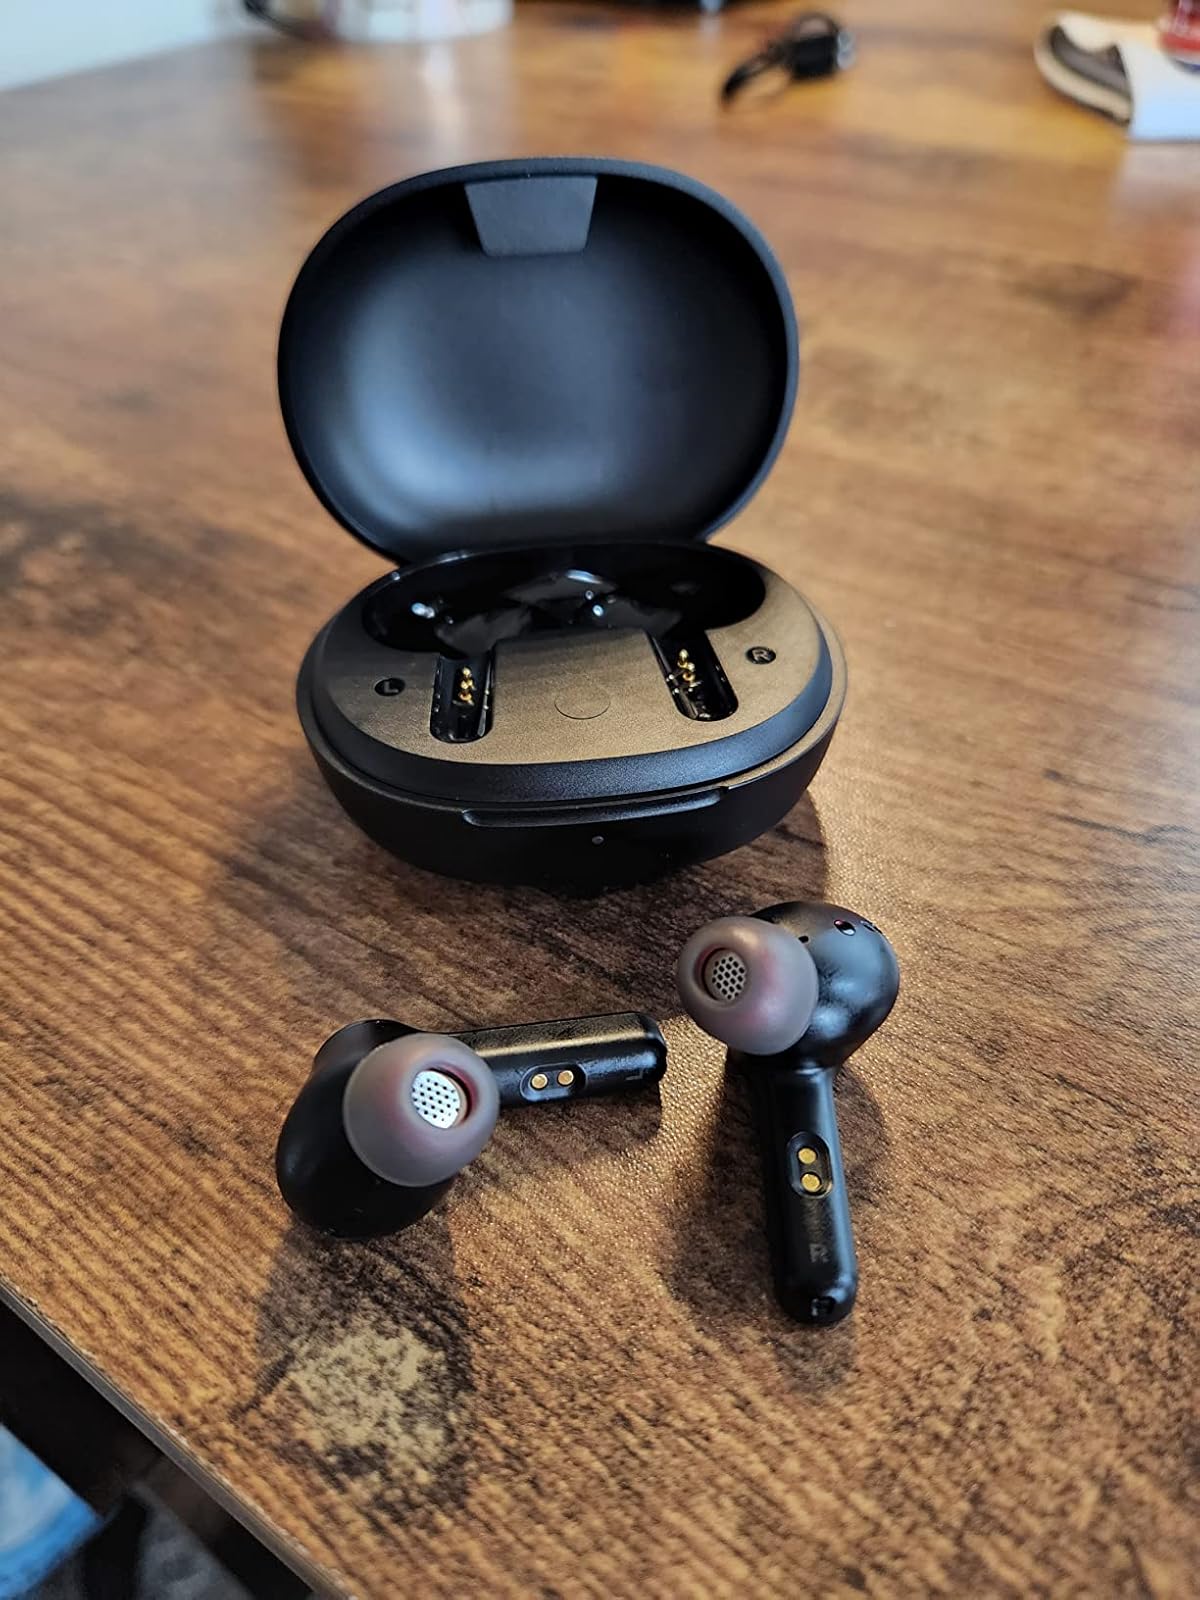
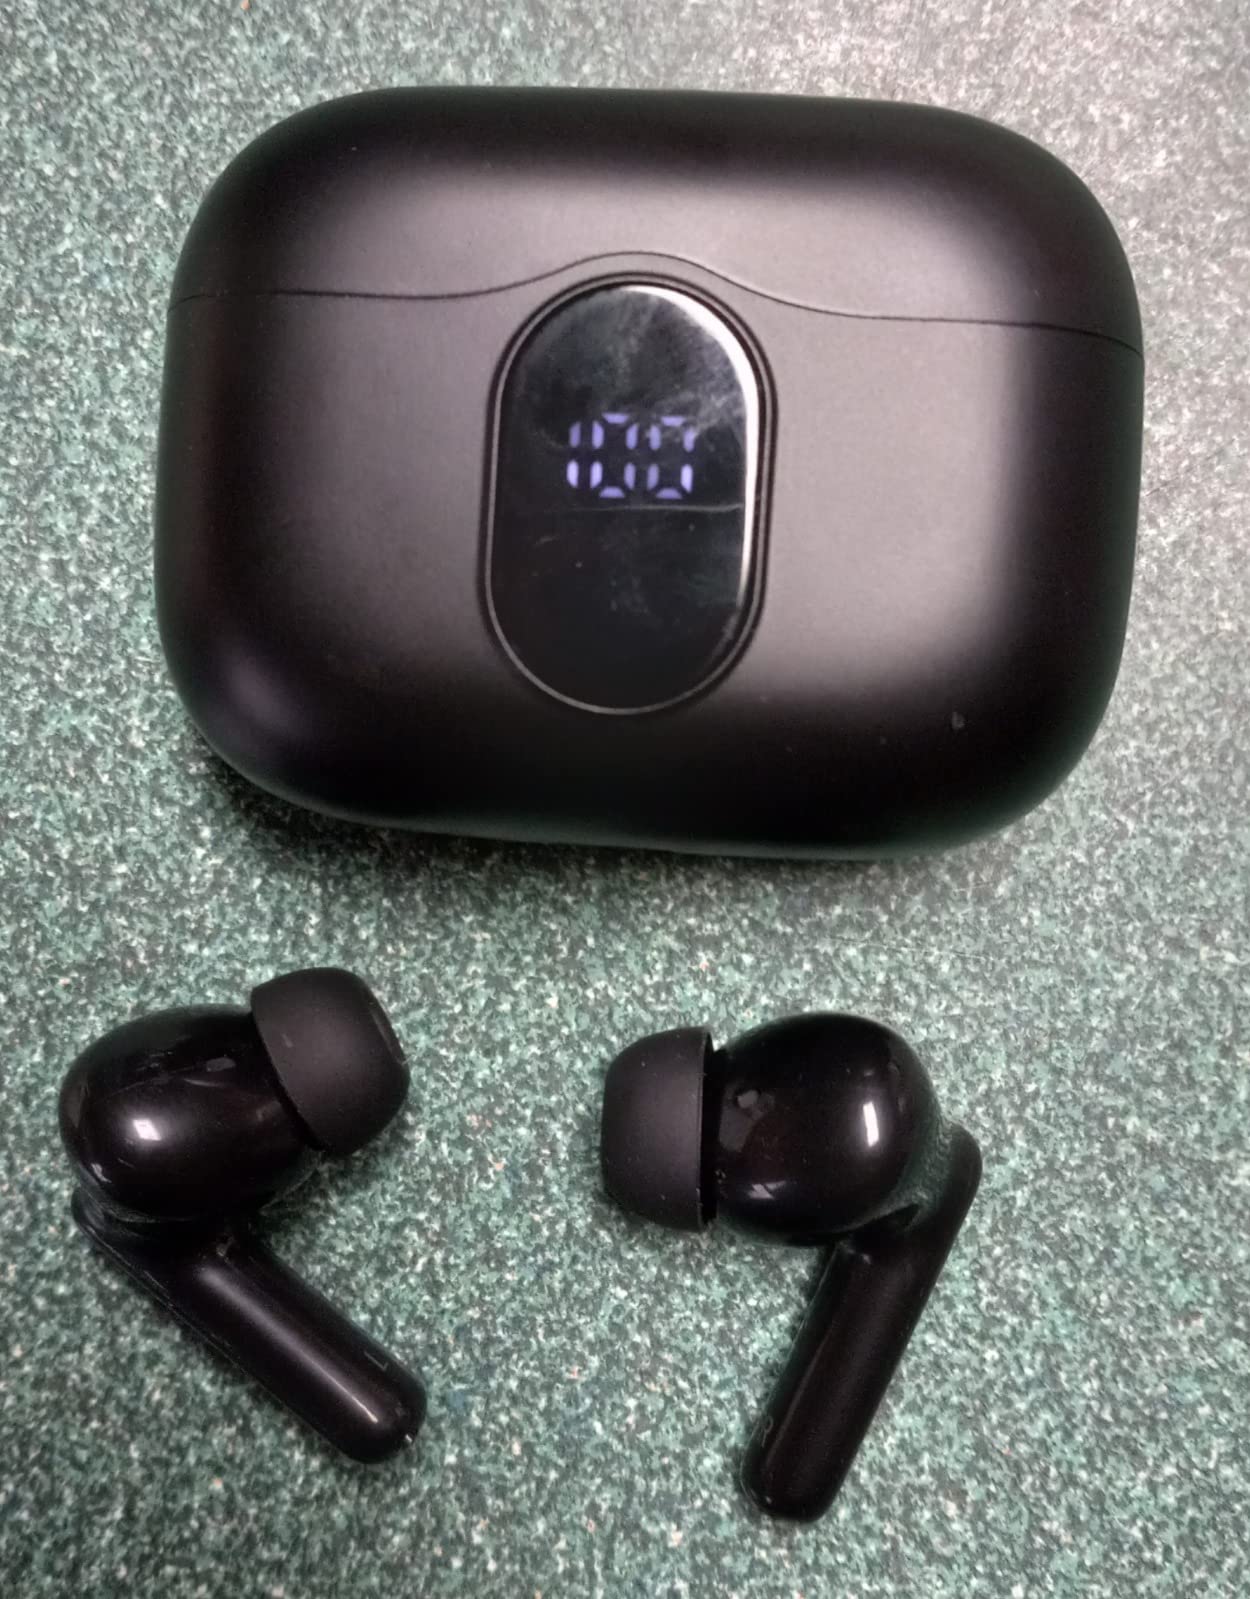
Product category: earbuds
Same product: no